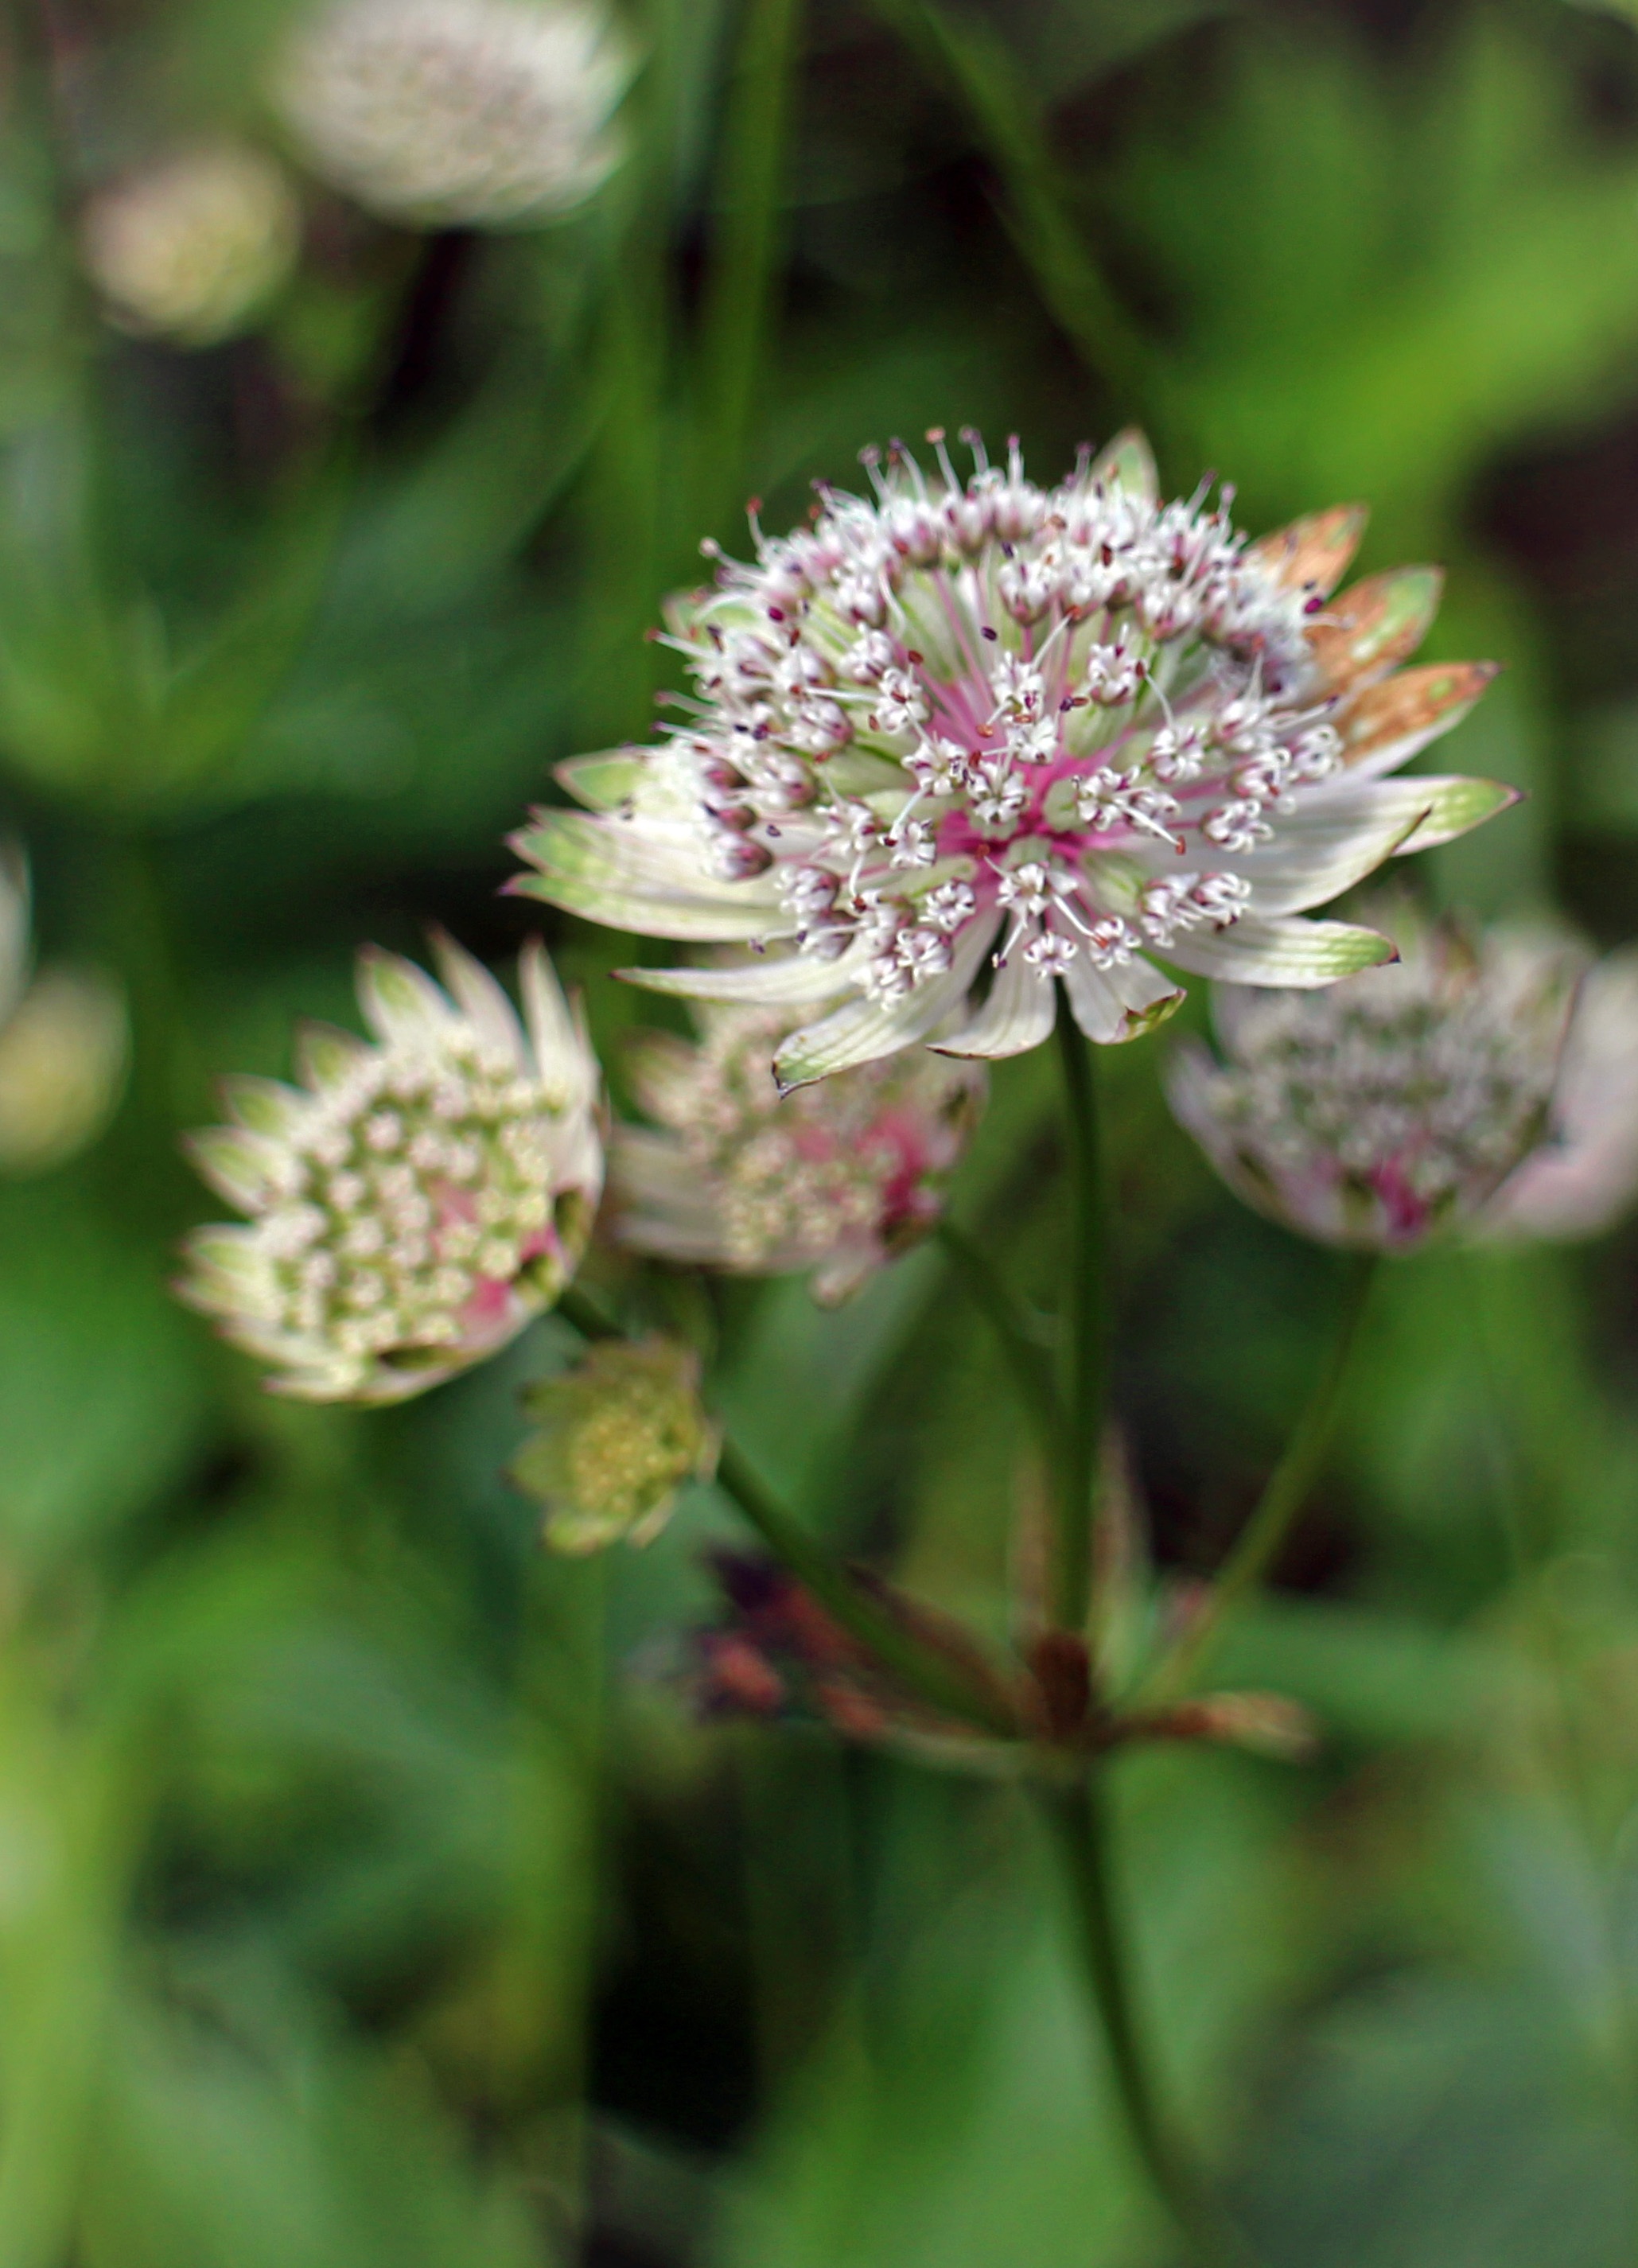
nature, blossom, plant, white, flower, bloom, green, herb, produce, botany, flora, wild flower, wildflower, flowers, close up, wild plant, starflower, composites, macro photography, flowering plant, umbelliferae, grassland plants, great masterwort, astrantia major, masterwort, land plant